Paul of Burgos

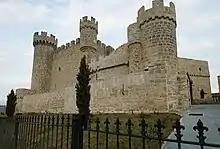
The , known as "The Castle of the Fleur de Lis", built by his son Pedro de Cartagena in 1446

He was appointed archdeacon of Treviño, and in 1402 (or 1405) became Bishop of Cartagena; and in 1415, Archbishop of Burgos. He was succeeded in the see of Burgos by his second son, Archbishop Alonso of Burgos, known as Alonso de Cartagena.